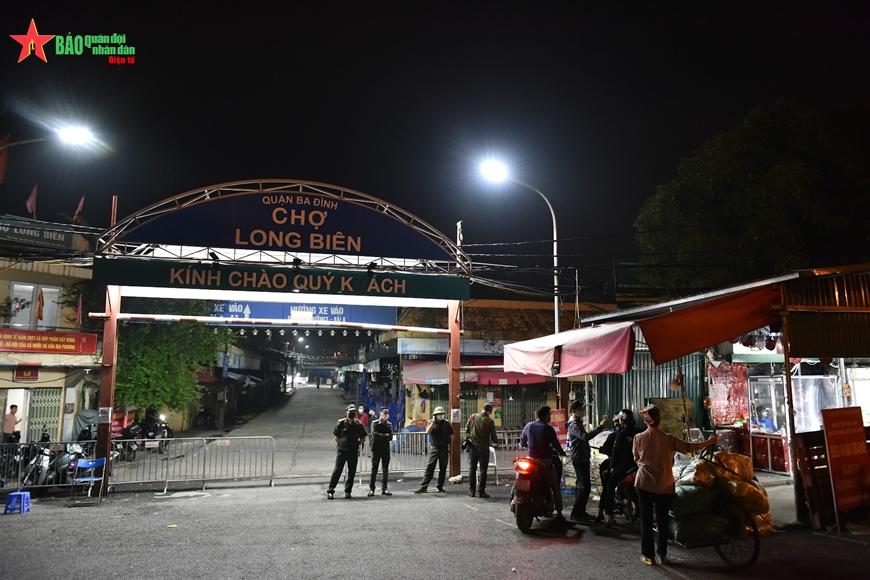
những người đi xe vào trong chợ đang được những người trực cổng đo thân nhiệt